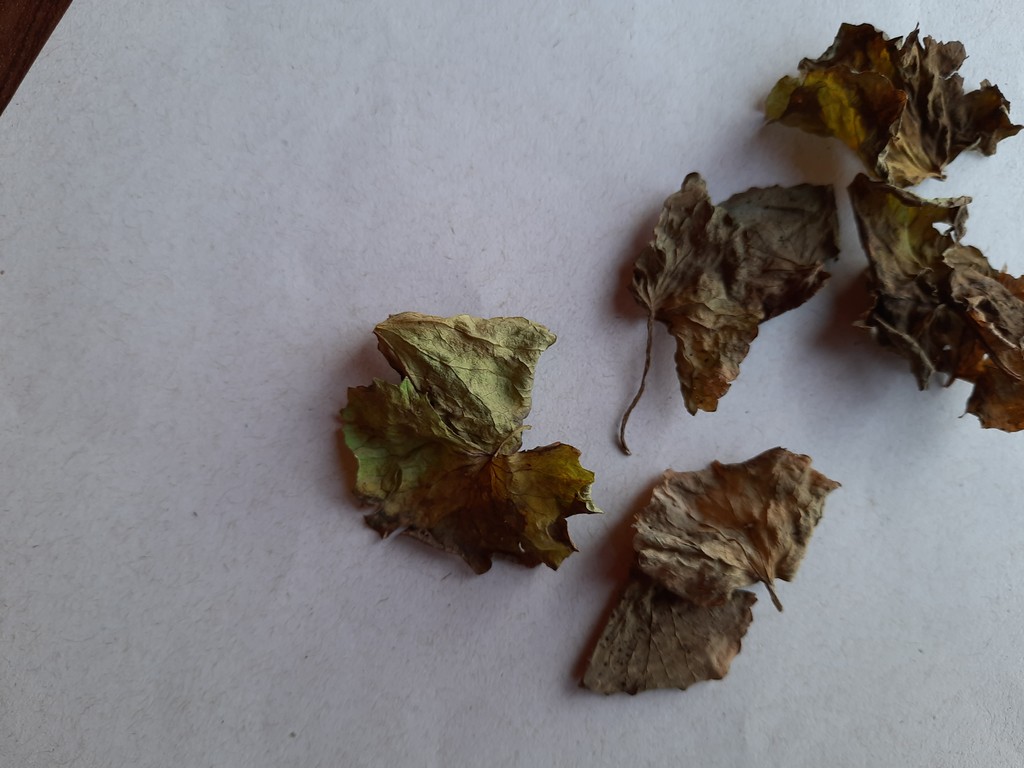
Label: Dried